Mongol invasion of the Latin Empire

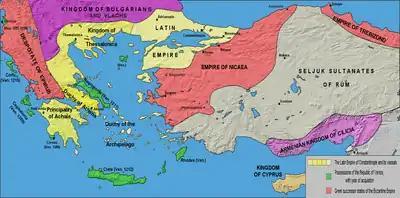
The Aegean world in the early 13th century. Adrianople was the chief city of Thrace.

There is only one primary source that explicitly mentions a Mongol raid into the Latin Empire: the anonymous "Austrian Chronicle" completed about 1327. Its account was copied into the "Chronicle of Leoben" and the "Annals of Heiligenkreuz". The event is dated to 1243, an obvious error for 1242. According to the Austrian chronicles: